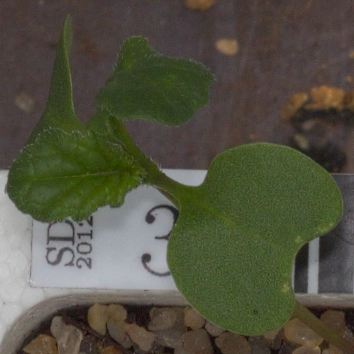
Label: charlock